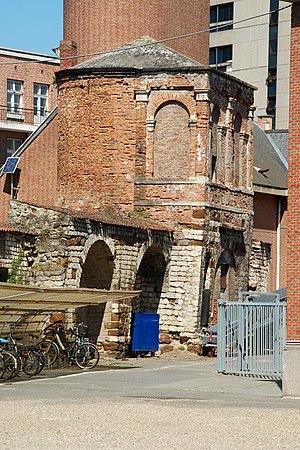
Belgique - Brabant flamand - Louvain - Première enceinte de Louvain - tour située sur le terrain des hôpitaux universitaires Saint-Pierre et Saint-Raphaël
La première enceinte de Louvain réalisée en pierre et non en pieux de bois date du milieu du XIIᵉ siècle.